Ehud Barak

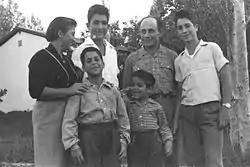
Barak (behind, second from left) with his family in 1964

Ehud Barak was born on kibbutz Mishmar HaSharon in what was then Mandatory Palestine. He is the eldest of four sons of Esther (née Godin; 25 June 1914 – 12 August 2013) and Yisrael Mendel Brog (24 August 1910 – 8 February 2002).